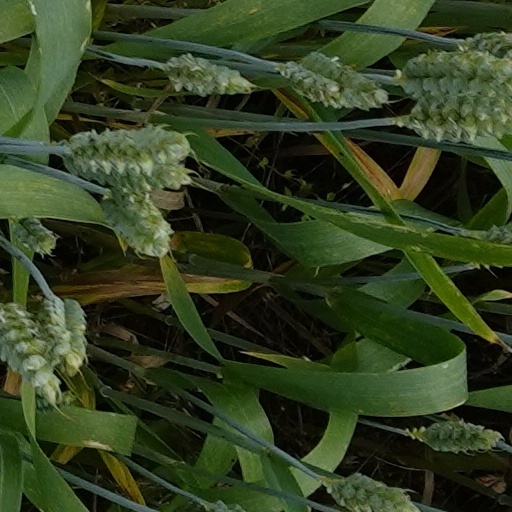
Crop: wheat